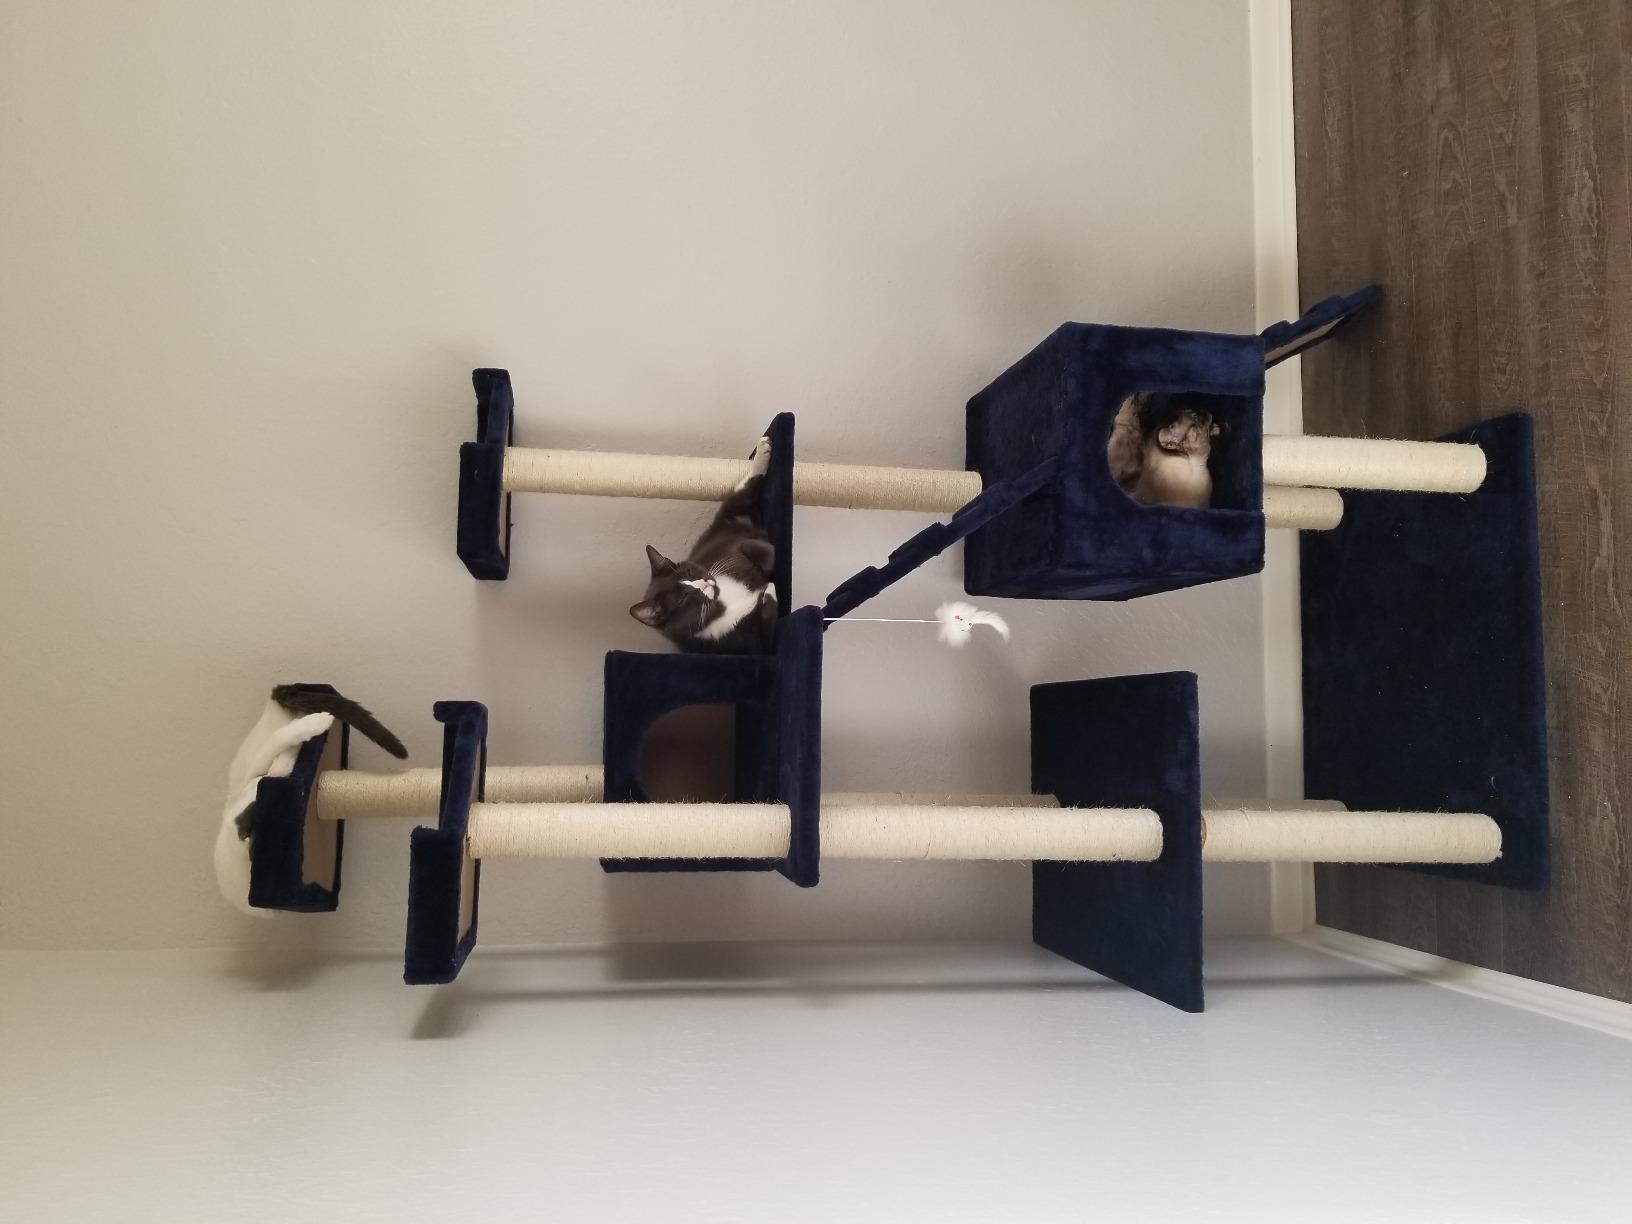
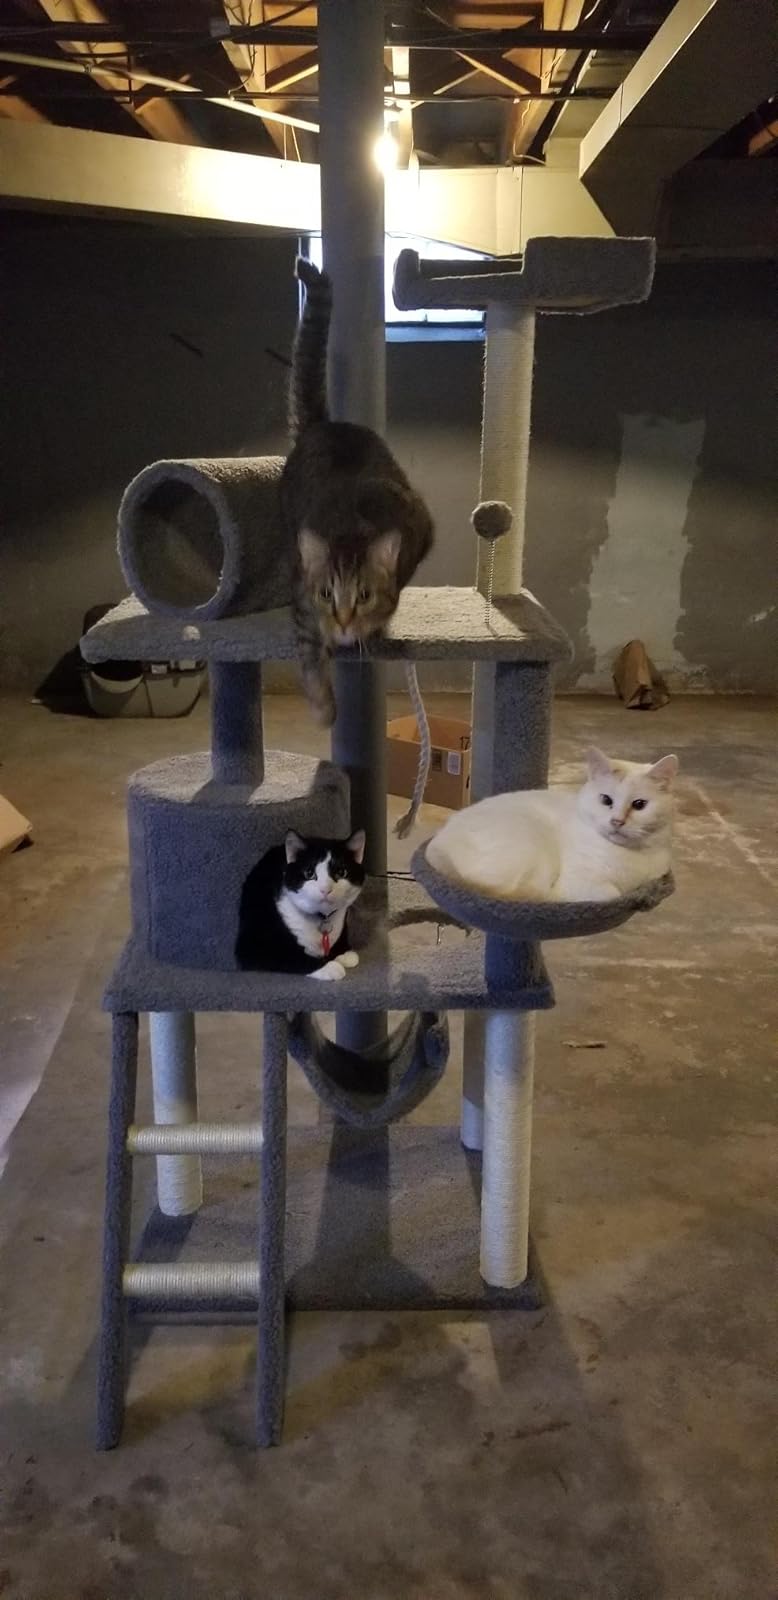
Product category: items_cat tree
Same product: no